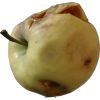
Label: Apple hit 1